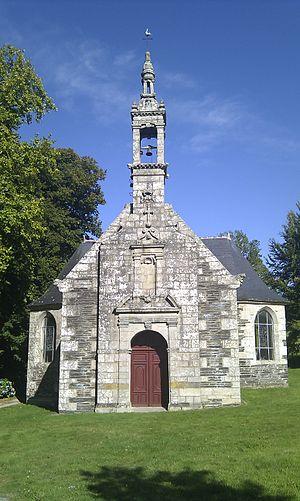
La chapelle Saint-Hubert du domaine de Trévarez